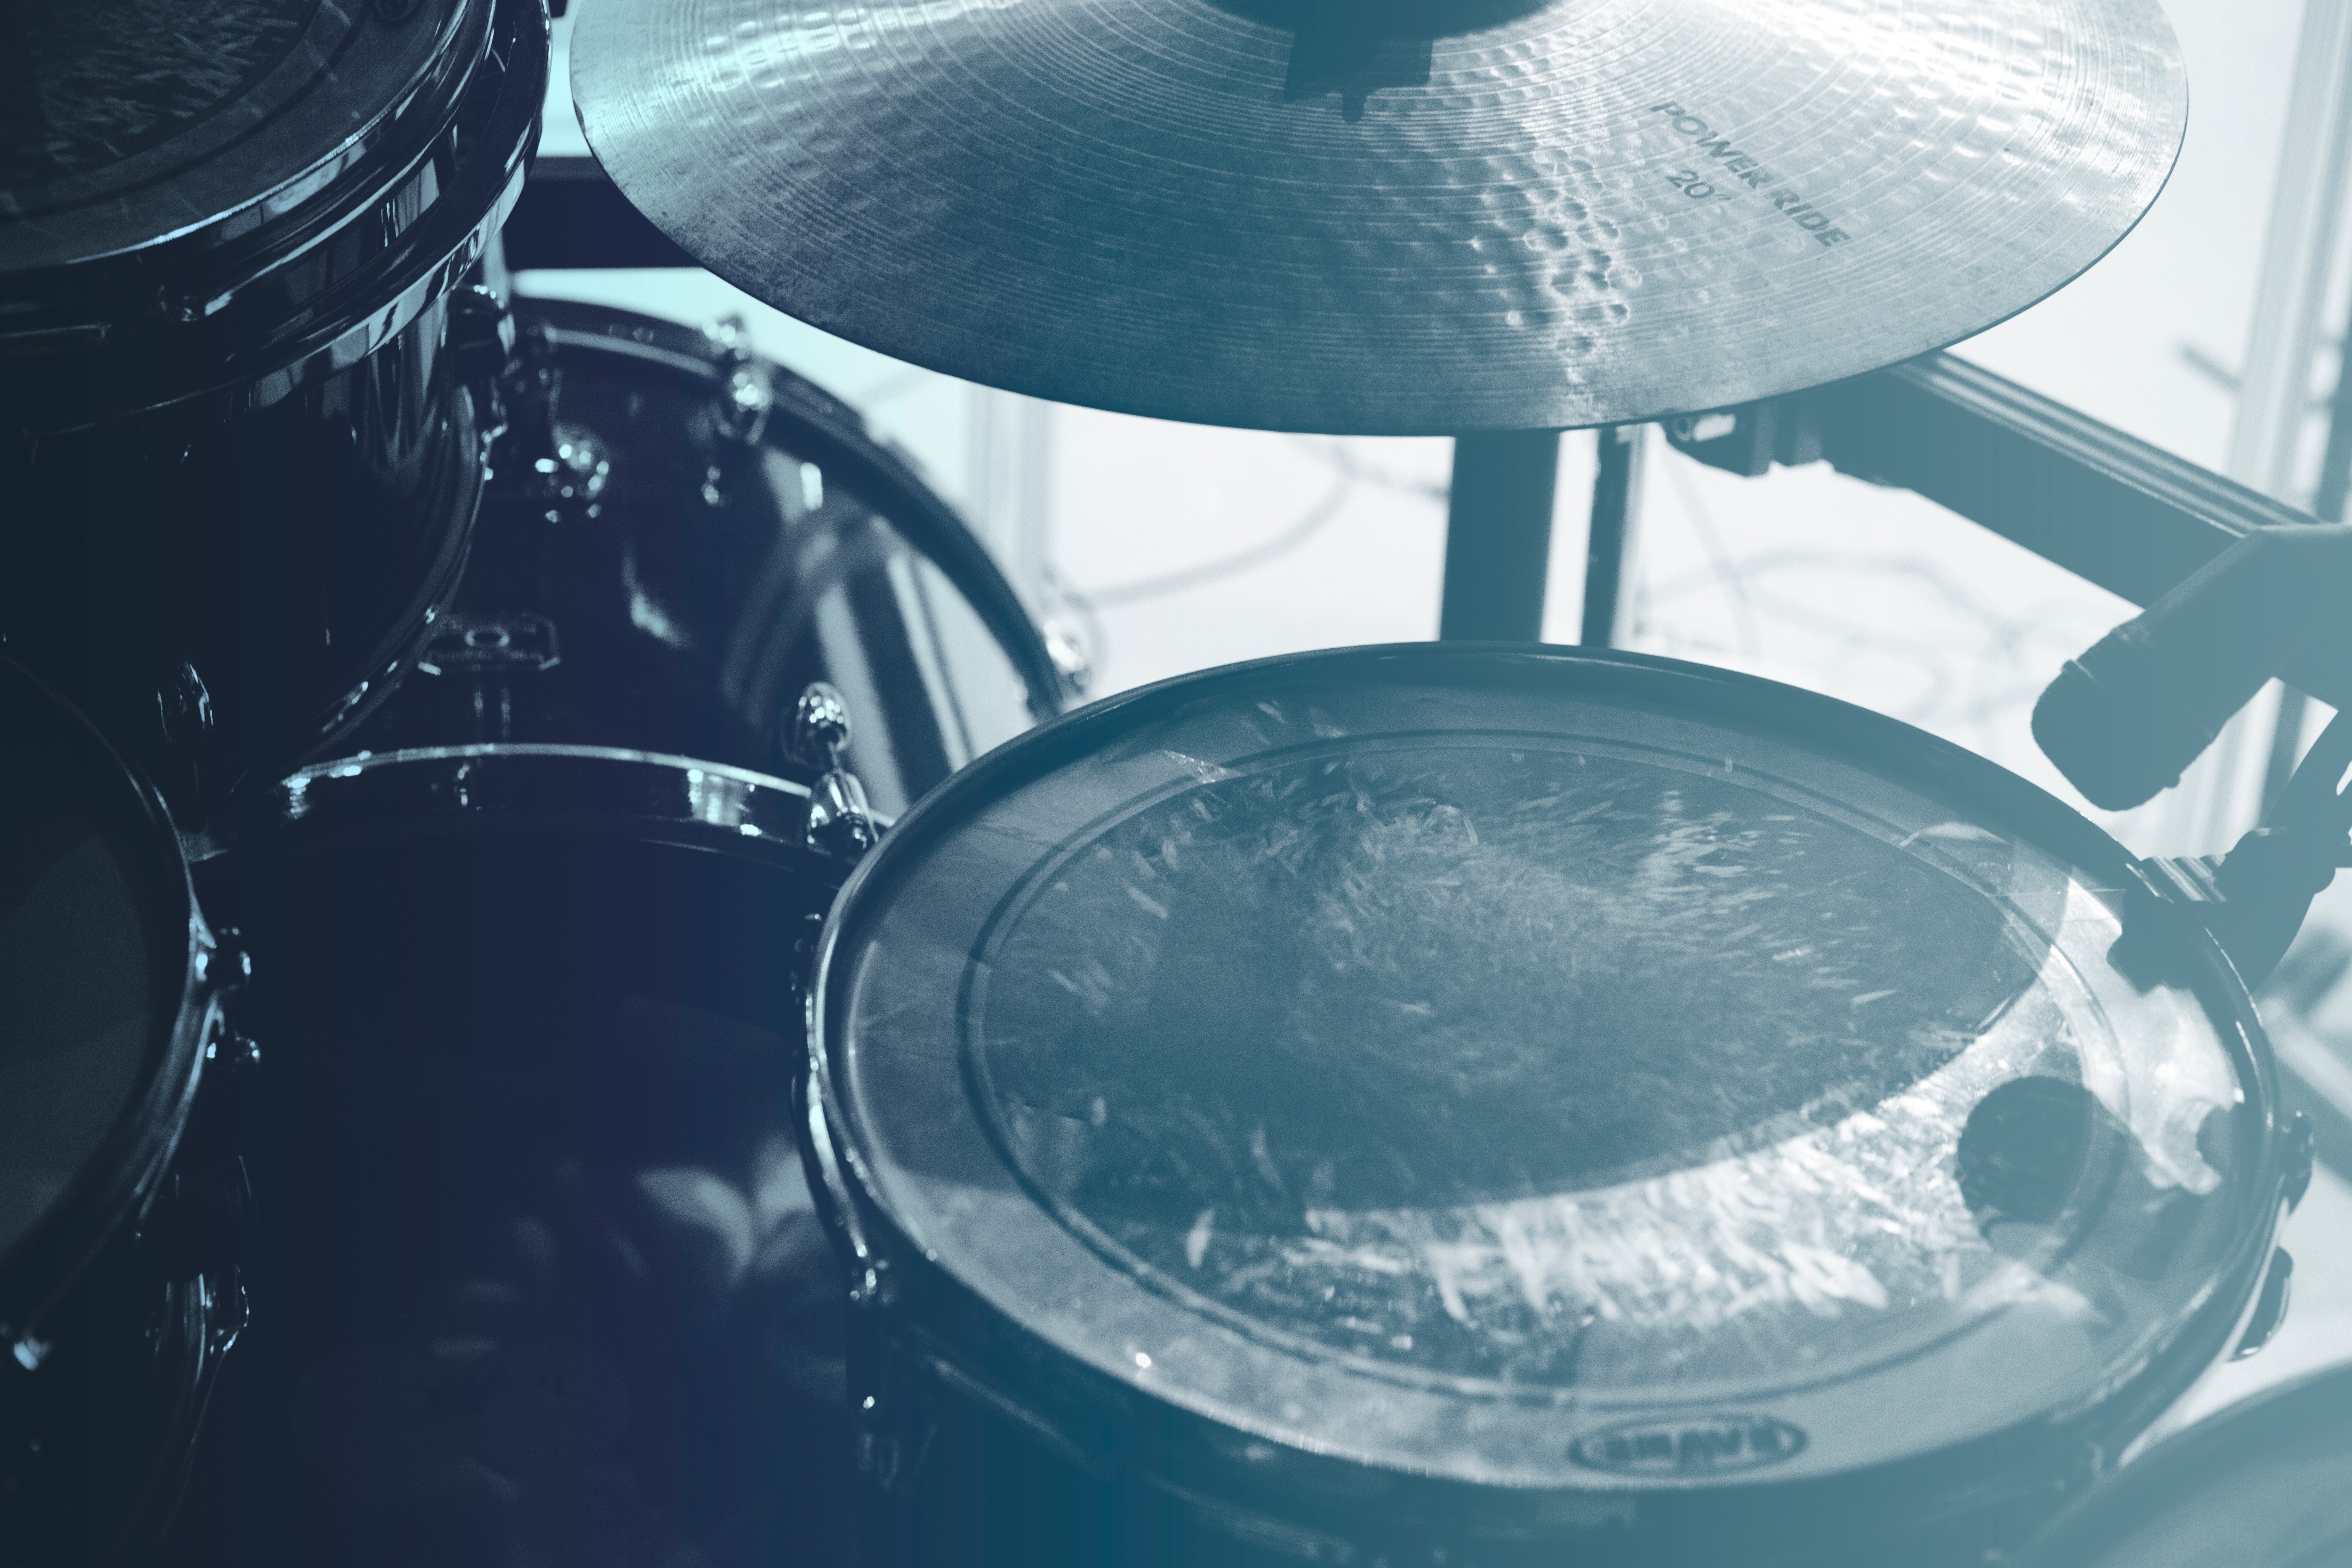
water, drop, photography, glass, drum, circle, musical instrument, close up, drums, macro photography, skin head percussion instrument